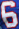
Number: 6